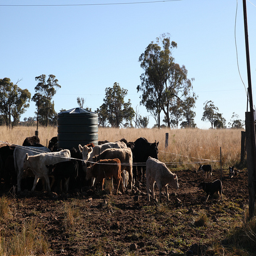
several cattle gather around a large container in an enclosed area of  pasture
a number of animals on a dirt ground with a fence around it
Some cows and calves are standing in a field.
A group of cows is standing by the water tank.
There is a herd of cows together in the field.